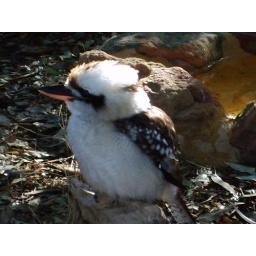
this kookabura wasn't sitting in an old gum tree, he was just chilling on the ground with friends.